Trick-or-treating

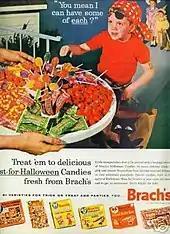
Magazine advertisement in 1962

In Scotland and Ireland, "guising" – children going from door to door in disguise – is secular, and a gift in the form of food, coins or "apples or nuts for the Halloween party" (and in more recent times, chocolate) is given out to the children. The tradition is called "guising" because of the disguises or costumes worn by the children. In the West Mid Scots dialect, guising is known as "galoshans". In Scotland, youths went house to house in white with masked, painted or blackened faces, reciting rhymes and often threatening to do mischief if they were not welcomed.